Jorinde Verwimp

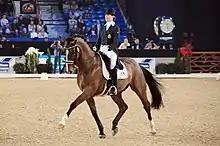
Verwimp in 2015

Jorinde Verwimp (born 10 November 1994) is a Belgian Olympic dressage rider. Representing Belgium, she competed at the 2016 Summer Olympics in Rio de Janeiro where she finished 36th in the individual competition.